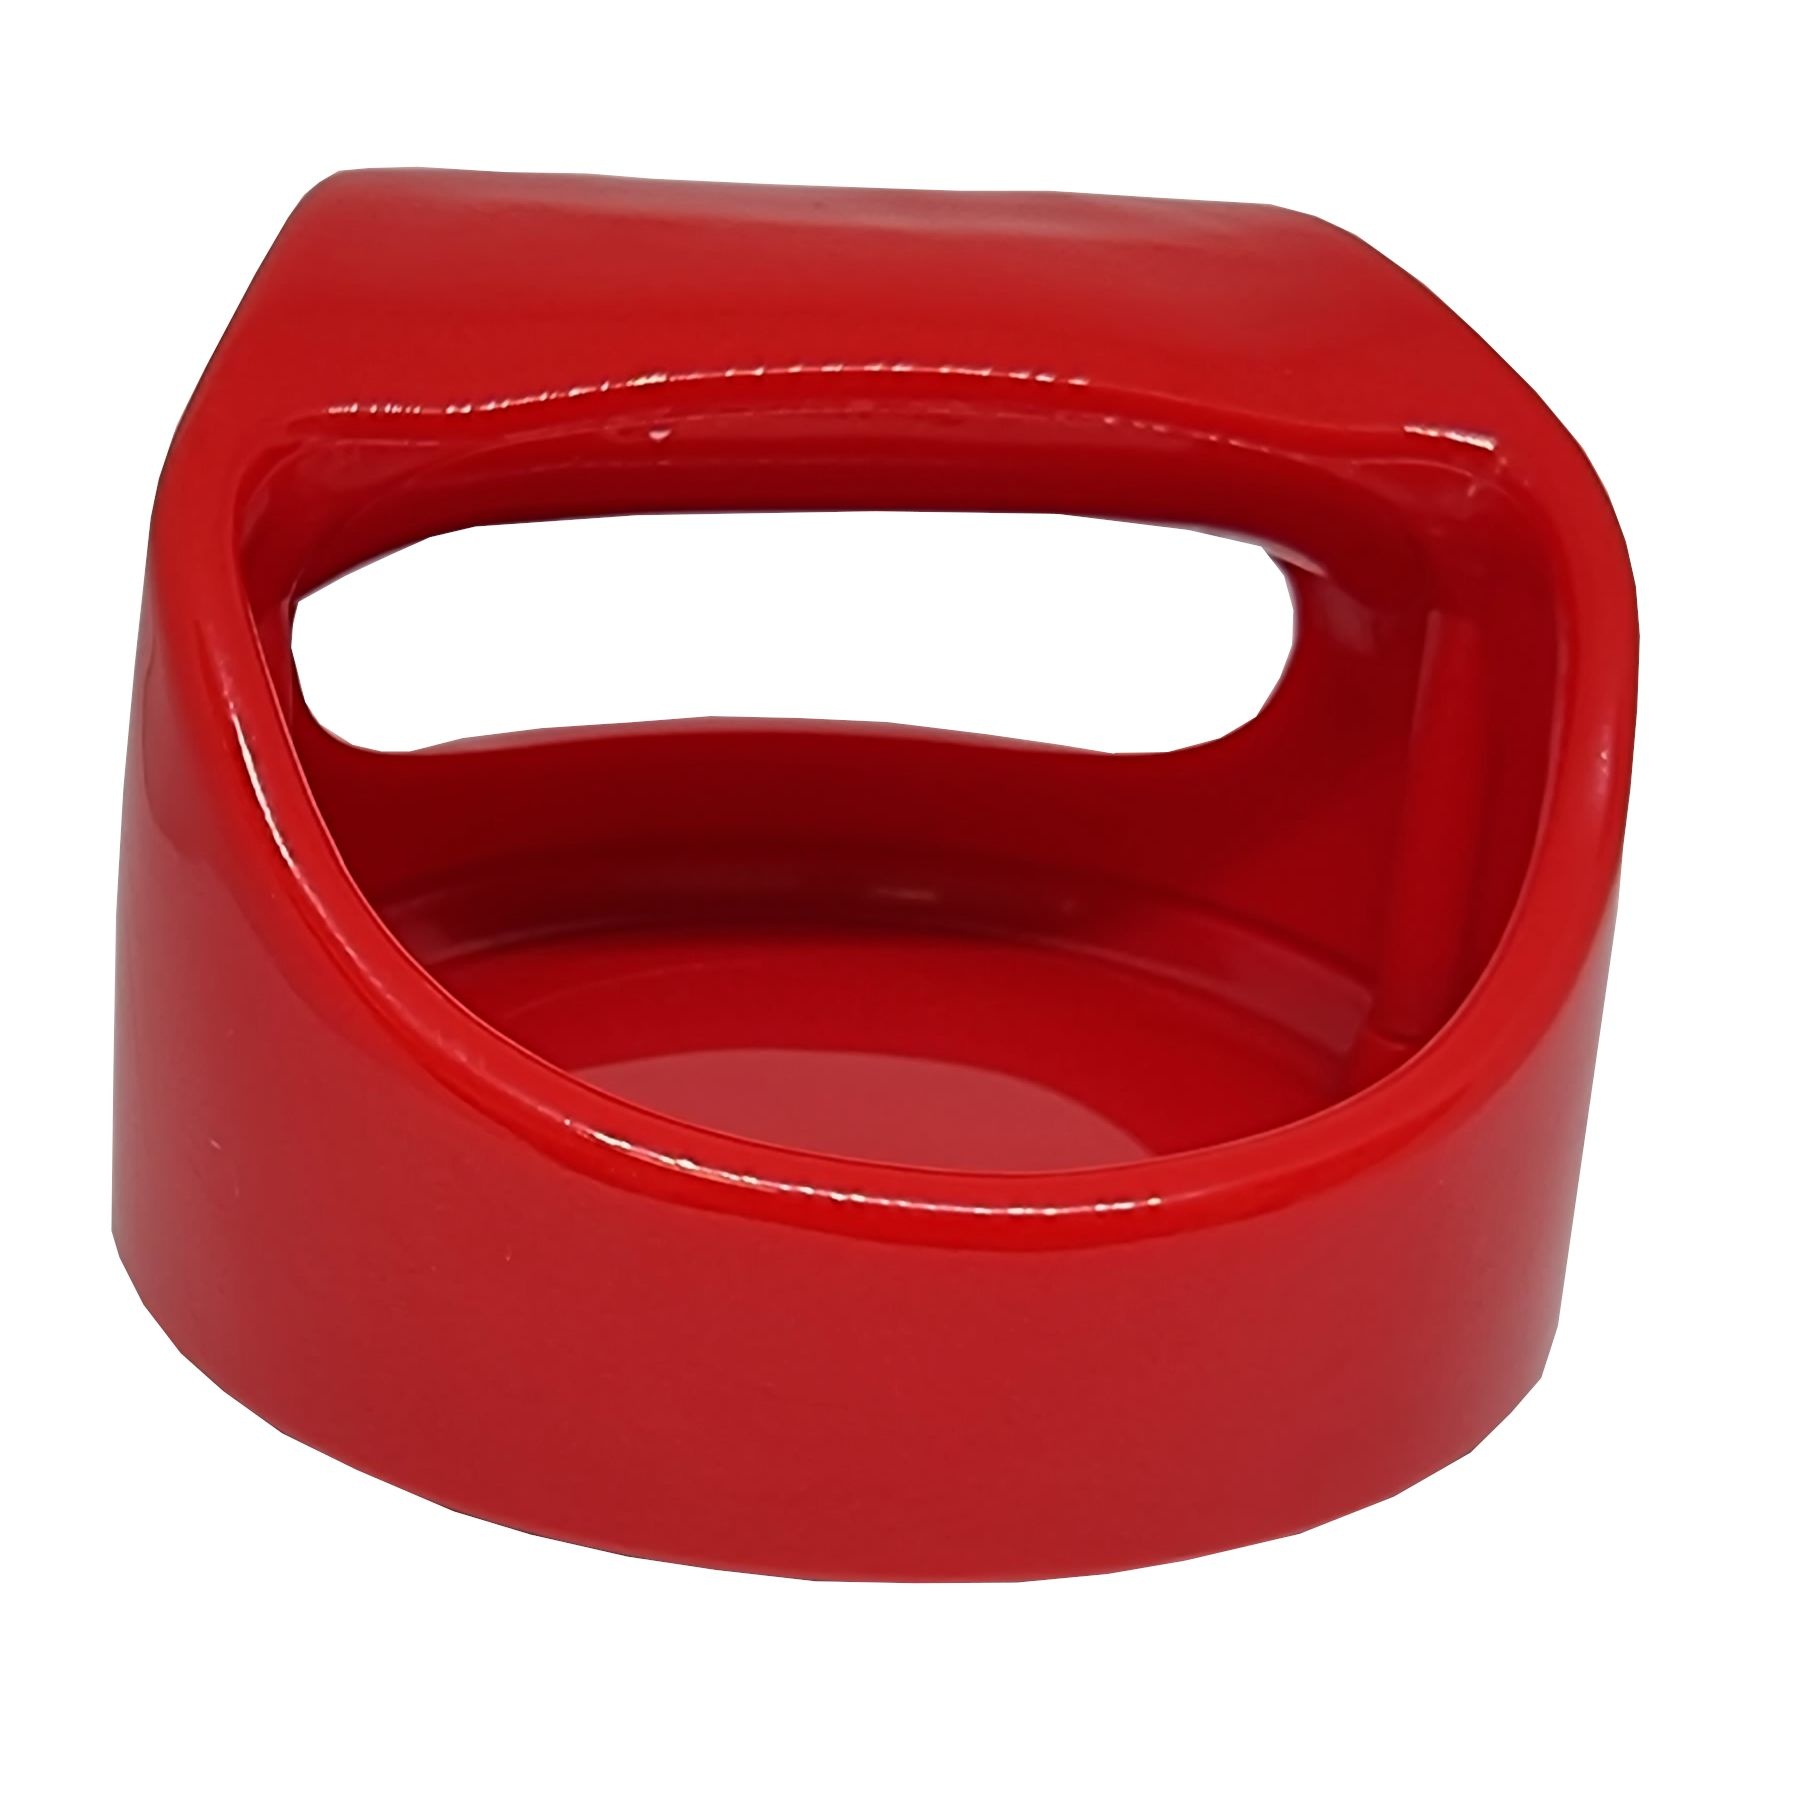
Airhockey Profi Pusher
Airhockey-Pusher mit Handschutz Airhockey Sicherheits-Pusher – Für sicheres und dynamisches Spielvergnügen Entdecken Sie den Airhockey Sicherheits-Pusher – das ideale Zubehör für alle, die bei ihrem Airhockey-Spiel Wert auf Sicherheit und höchste Performance legen. Dieser Pusher vereint innovatives Design mit praktischen Features, die sowohl Anfängern als auch erfahrenen Spielern zugutekommen. Optimale Größe und Griffigkeit Mit einem großzügigen Durchmesser von ca. 10 cm bietet der Sicherheits-Pusher eine ideale Grifffläche, die sich perfekt an die Hand anpasst. Die Gesamthöhe von ca. 7 cm sorgt dafür, dass der Pusher bequem in der Hand liegt und eine hervorragende Kontrolle über den Puck ermöglicht. Egal ob Sie präzise Schläge ausführen oder schnelle Richtungswechsel machen wollen – dieser Pusher macht es möglich. Auffälliges Design und einfache Handhabung Der Sicherheits-Pusher überzeugt nicht nur durch seine Funktionalität, sondern auch durch sein auffälliges Design. Das leuchtende Rot sorgt dafür, dass der Pusher selbst in der Hitze des Gefechts leicht zu erkennen ist. Damit haben Sie Ihr Spielgerät immer im Blick und können sich voll und ganz auf das Match konzentrieren. Austauschbarer Filz für sanftes Gleiten Ein besonderes Highlight dieses Pushers ist der abnehmbare und austauschbare Filz an der Unterseite. Dieser sorgt dafür, dass der Pusher sanft über die Spielfläche gleitet, ohne den Tisch zu beschädigen. Der Filz schützt nicht nur die Oberfläche vor Kratzern, sondern trägt auch zur Langlebigkeit Ihres Airhockeytisches bei. Innovativer Handschutz für sichere Spiele Der Airhockey Sicherheits-Pusher setzt neue Maßstäbe in puncto Sicherheit. Dank des integrierten Handschutz-Designs bleiben Ihre Hände vor herumfliegenden Pucks geschützt. So können Sie sich voll und ganz auf Ihr Spiel konzentrieren und das Airhockey-Erlebnis in vollen Zügen genießen – ohne Sorge um Verletzungen. Erleben Sie Airhockey auf einem neuen Level mit dem Airhockey Sicherheits-Pusher – der perfekte Begleiter für intensiven, sicheren und dynamischen Spielspaß!
Brand: Man Cave Germany
Category: Sporting Goods > Indoor Games > Air Hockey > Air Hockey Equipment